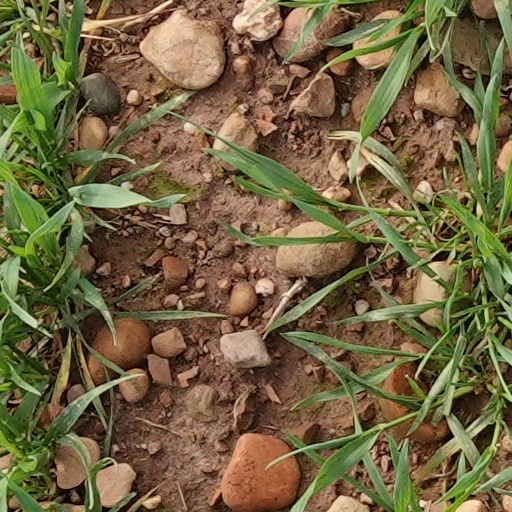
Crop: wheat